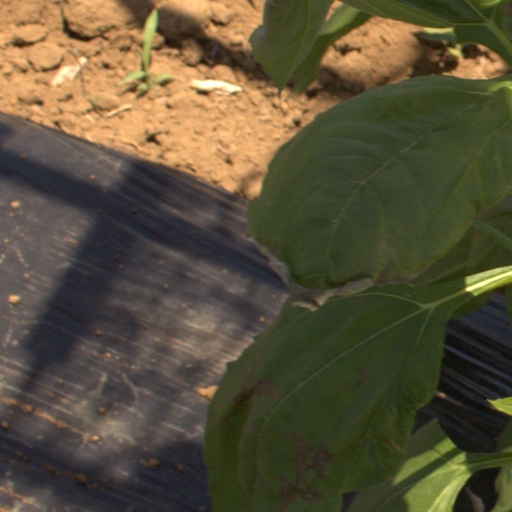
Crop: Jerusalem artichoke